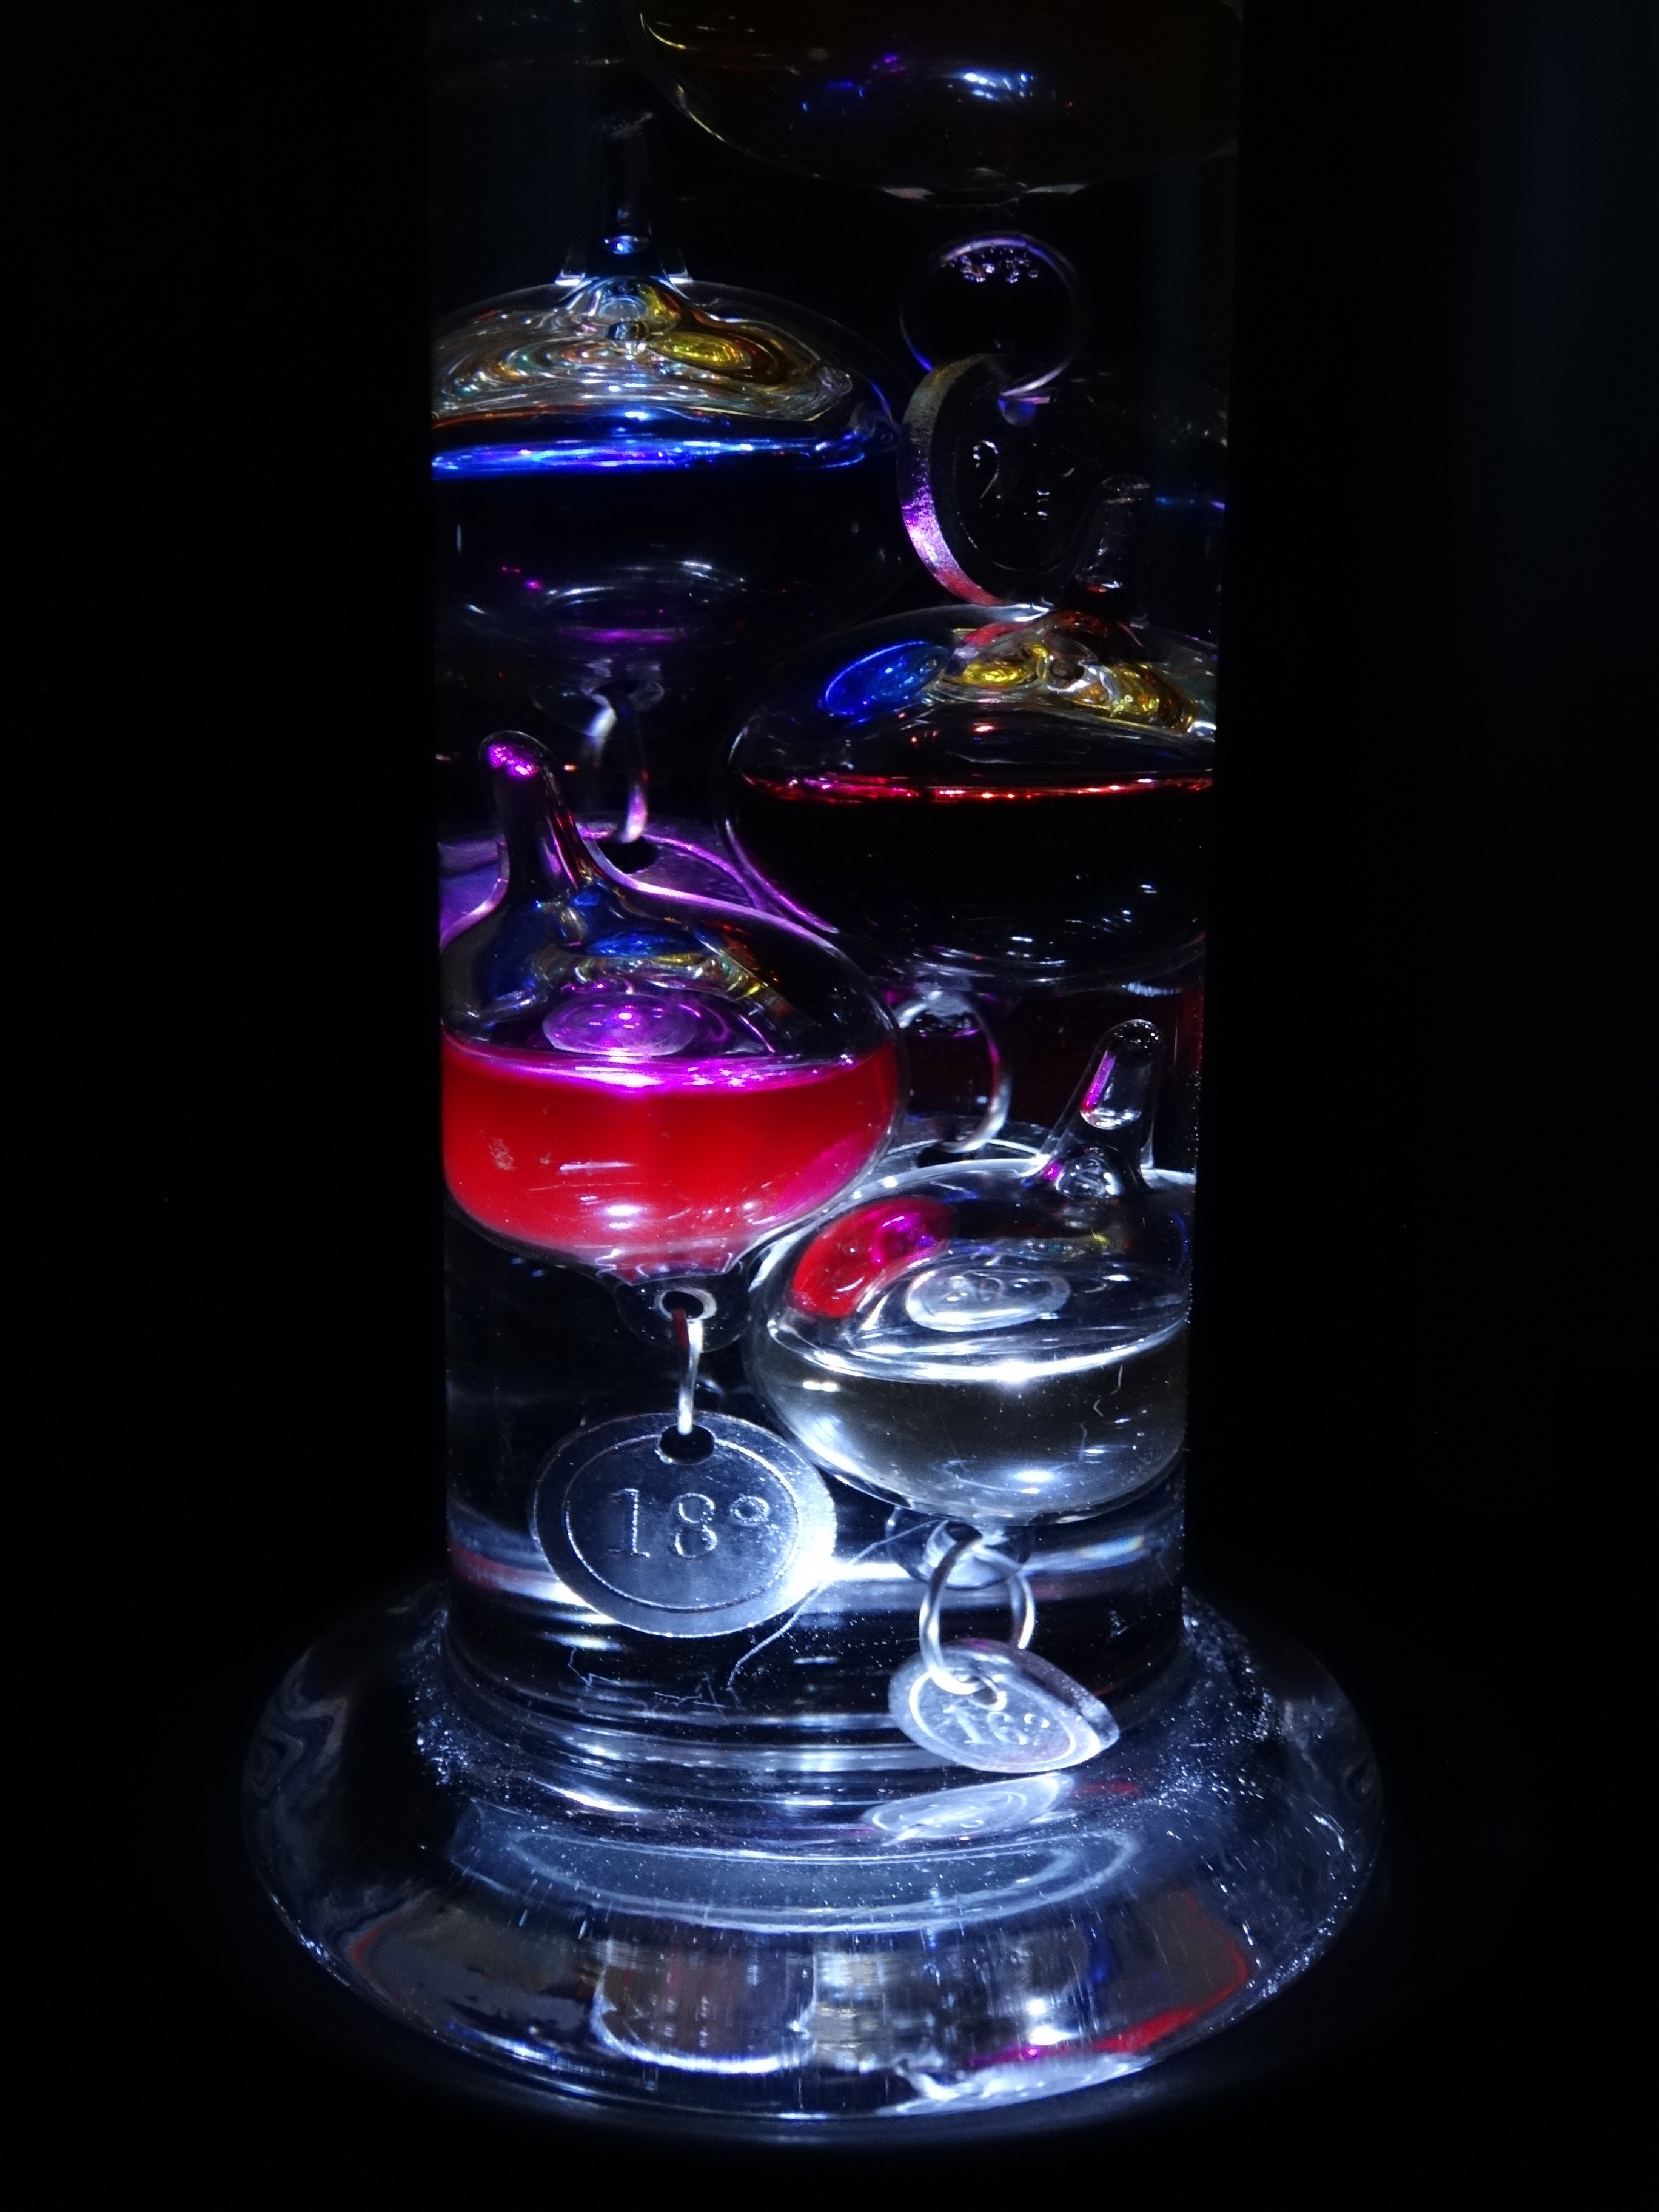
glass, color, drink, lighting, liqueur, shiny, thermometer, temperature, glaskugeln, distilled beverage, glass column